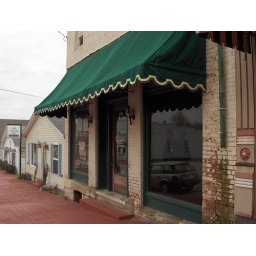
My nephew purchased an office building in downtown Hawesville, KY for a future business.